Camp Rhino

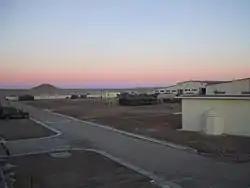
FOB Rhino, December 2001

Forward operating base (FOB) Rhino, also known as Camp Rhino, was a U.S. military base located in the Registan Desert of Afghanistan, southwest of Kandahar. It was the first U.S. land base established in Afghanistan during Operation Enduring Freedom and was in use from November 2001 to January 2002.